Tetiʻaroa

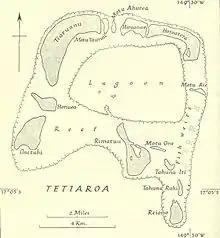
A map of Tetiaroa based on a map made in 1933.

Tetiaroa is administratively part of the commune of Arue, whose main part is in the northeastern part of Tahiti. The atoll is located north of Tahiti. The atoll has a total surface area of ; approximately of sand divided by 12 motus (islets) with varying surface areas. The lagoon is approximately wide and deep. The atoll has no reef opening, making access by boat nearly impossible.